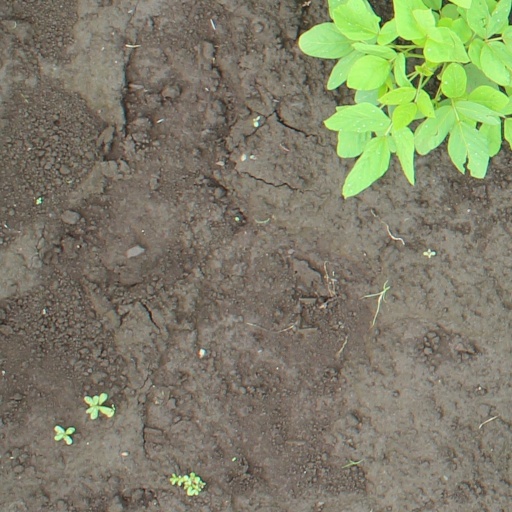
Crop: soybean